Lake Stubbe

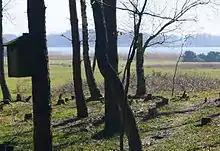
Publicly accessible Ornithological Society land on the North shore

Public access to the lake is hampered by a wall of reed surrounding most of the lake. There is a 2 km unpaved public road close to the southern shore through woodland. This road is a suitable starting point for walks including mushroom picking in the woods in late summer and autumn. On the North-eastern shore of Lake Stubbe the Danish Ornithological Society has built a public bird watching tower, that can be reached by foot via a former railroad track passing the lakes eastern side leading to the town of Ebeltoft 5 km south of the lake. The Society also owns a bird sanctuary on the north side of the lake. Here public access is possible by foot to a part of the lake where there are openings in the reed belt along the shore.